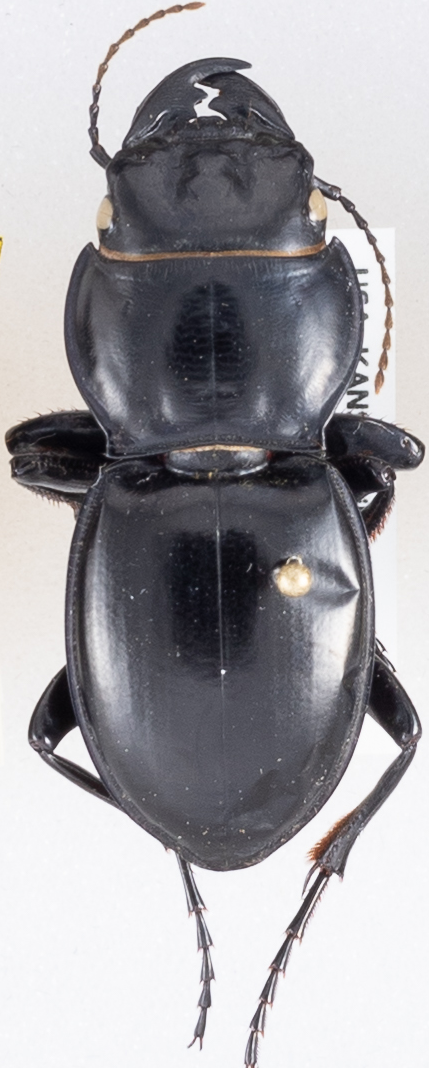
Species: Pasimachus californicus
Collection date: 2019-07-29
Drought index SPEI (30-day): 0.39
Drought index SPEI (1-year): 1.69
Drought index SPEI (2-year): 0.9